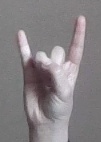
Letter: la